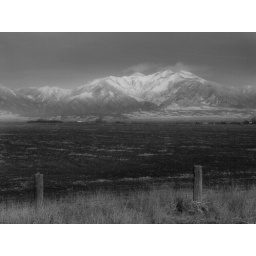
Sangres in black and white